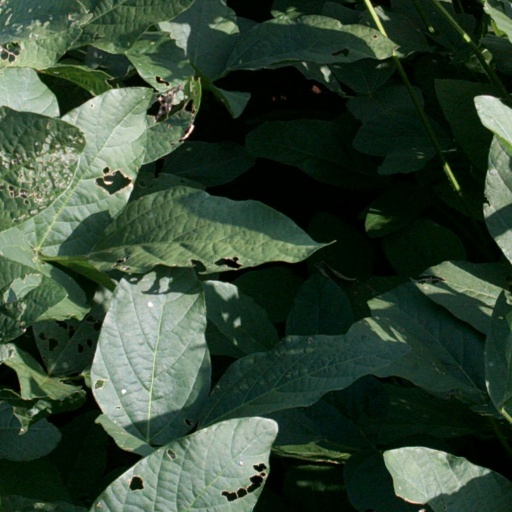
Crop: soybean